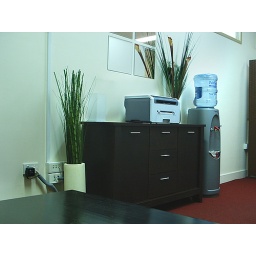
A lower shot of the view from sitting in the chairs in the meeting area